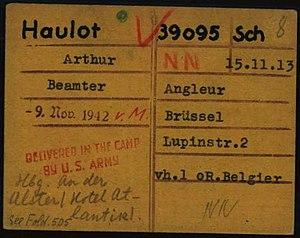
Arthur Haulot O.M.W., né le 15 novembre 1913 à Liège, et mort le 24 mai 2005 est un résistant, poète et conteur belge.